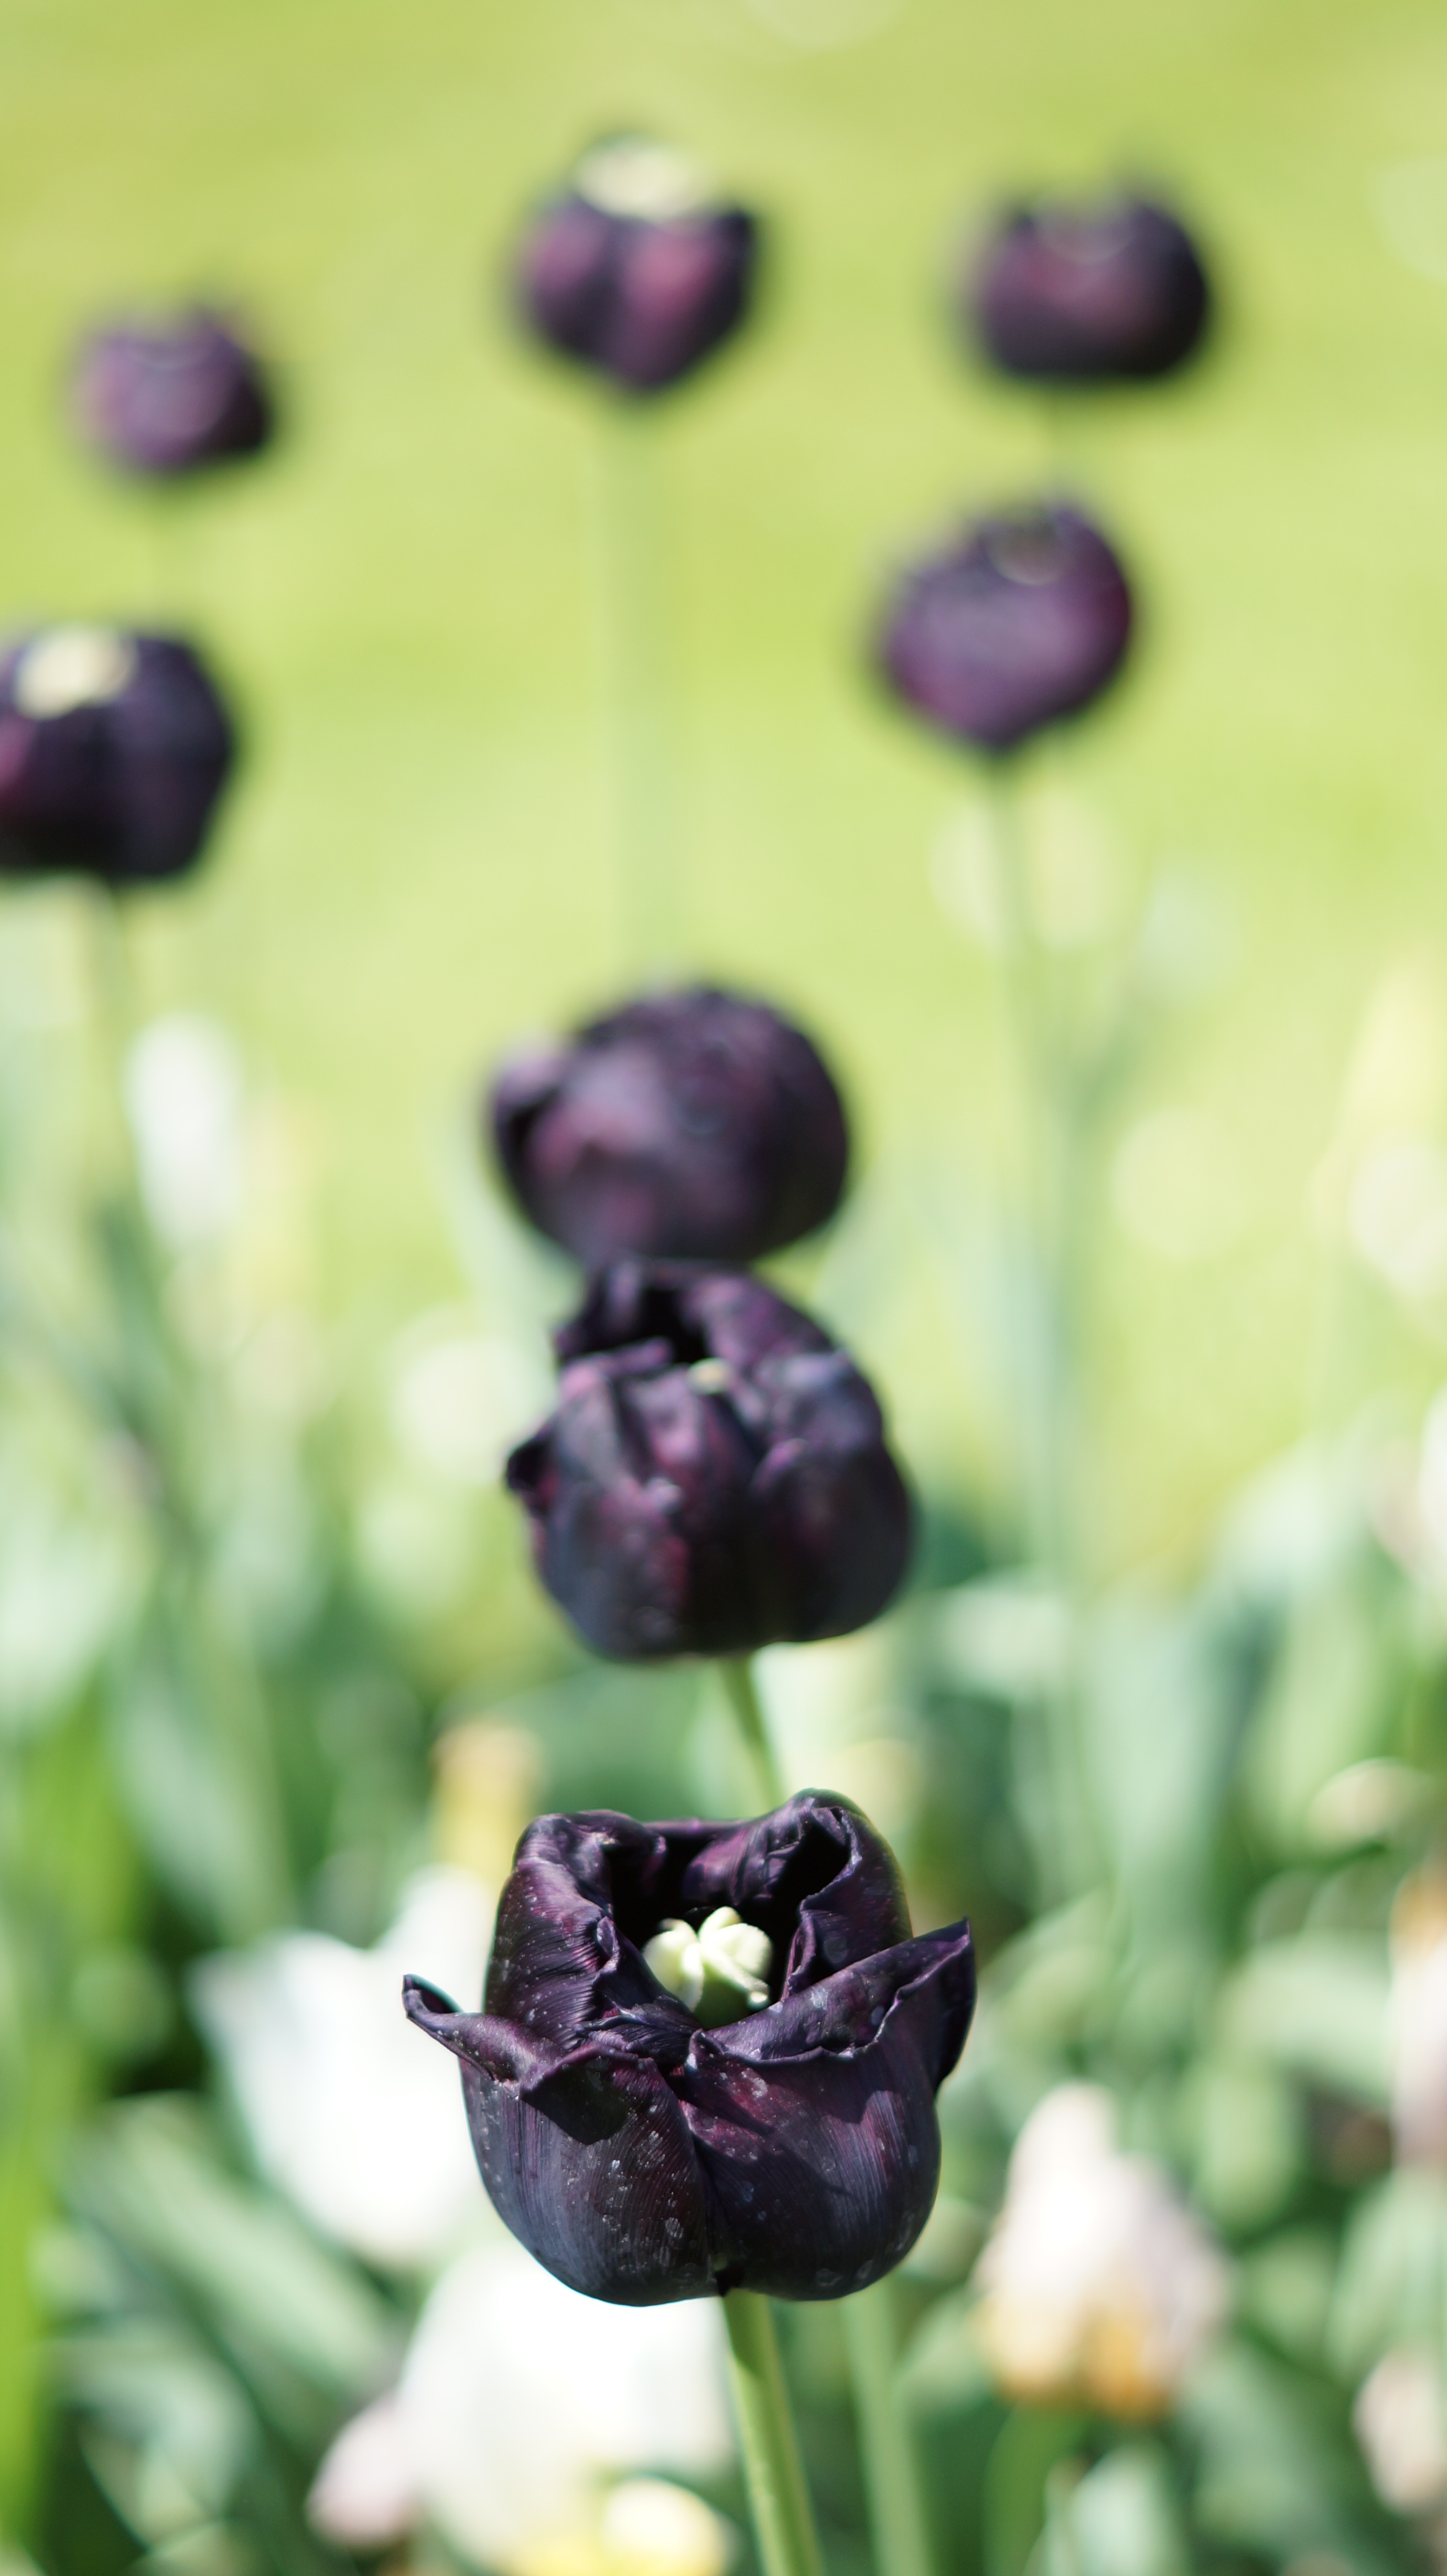
plant, photography, leaf, flower, purple, petal, tulip, spring, green, produce, botany, black, flora, close up, eye, beautiful, exotic, macro photography, flowering plant, land plant